Triangle of reference

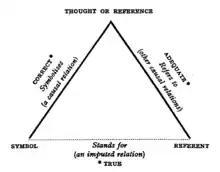
The triangle of reference, or semiotic triangle. Figure taken from page 11 of "The Meaning of Meaning".

The triangle of reference (also known as the triangle of meaning and the semiotic triangle) is a model of how linguistic symbols relate to the objects they represent. The triangle was published in "The Meaning of Meaning" (1923) by Charles Kay Ogden and I. A. Richards. While often referred to as the "Ogden/Richards triangle", the idea was also expressed in 1810 by Bernard Bolzano, in his "Beiträge zu einer begründeteren Darstellung der Mathematik". The triangle can be traced back to 4th century BC, in Aristotle's "Peri Hermeneias". The Triangle relates to the problem of universals, a philosophical debate which split ancient and medieval philosophers, especially realists and nominalists.